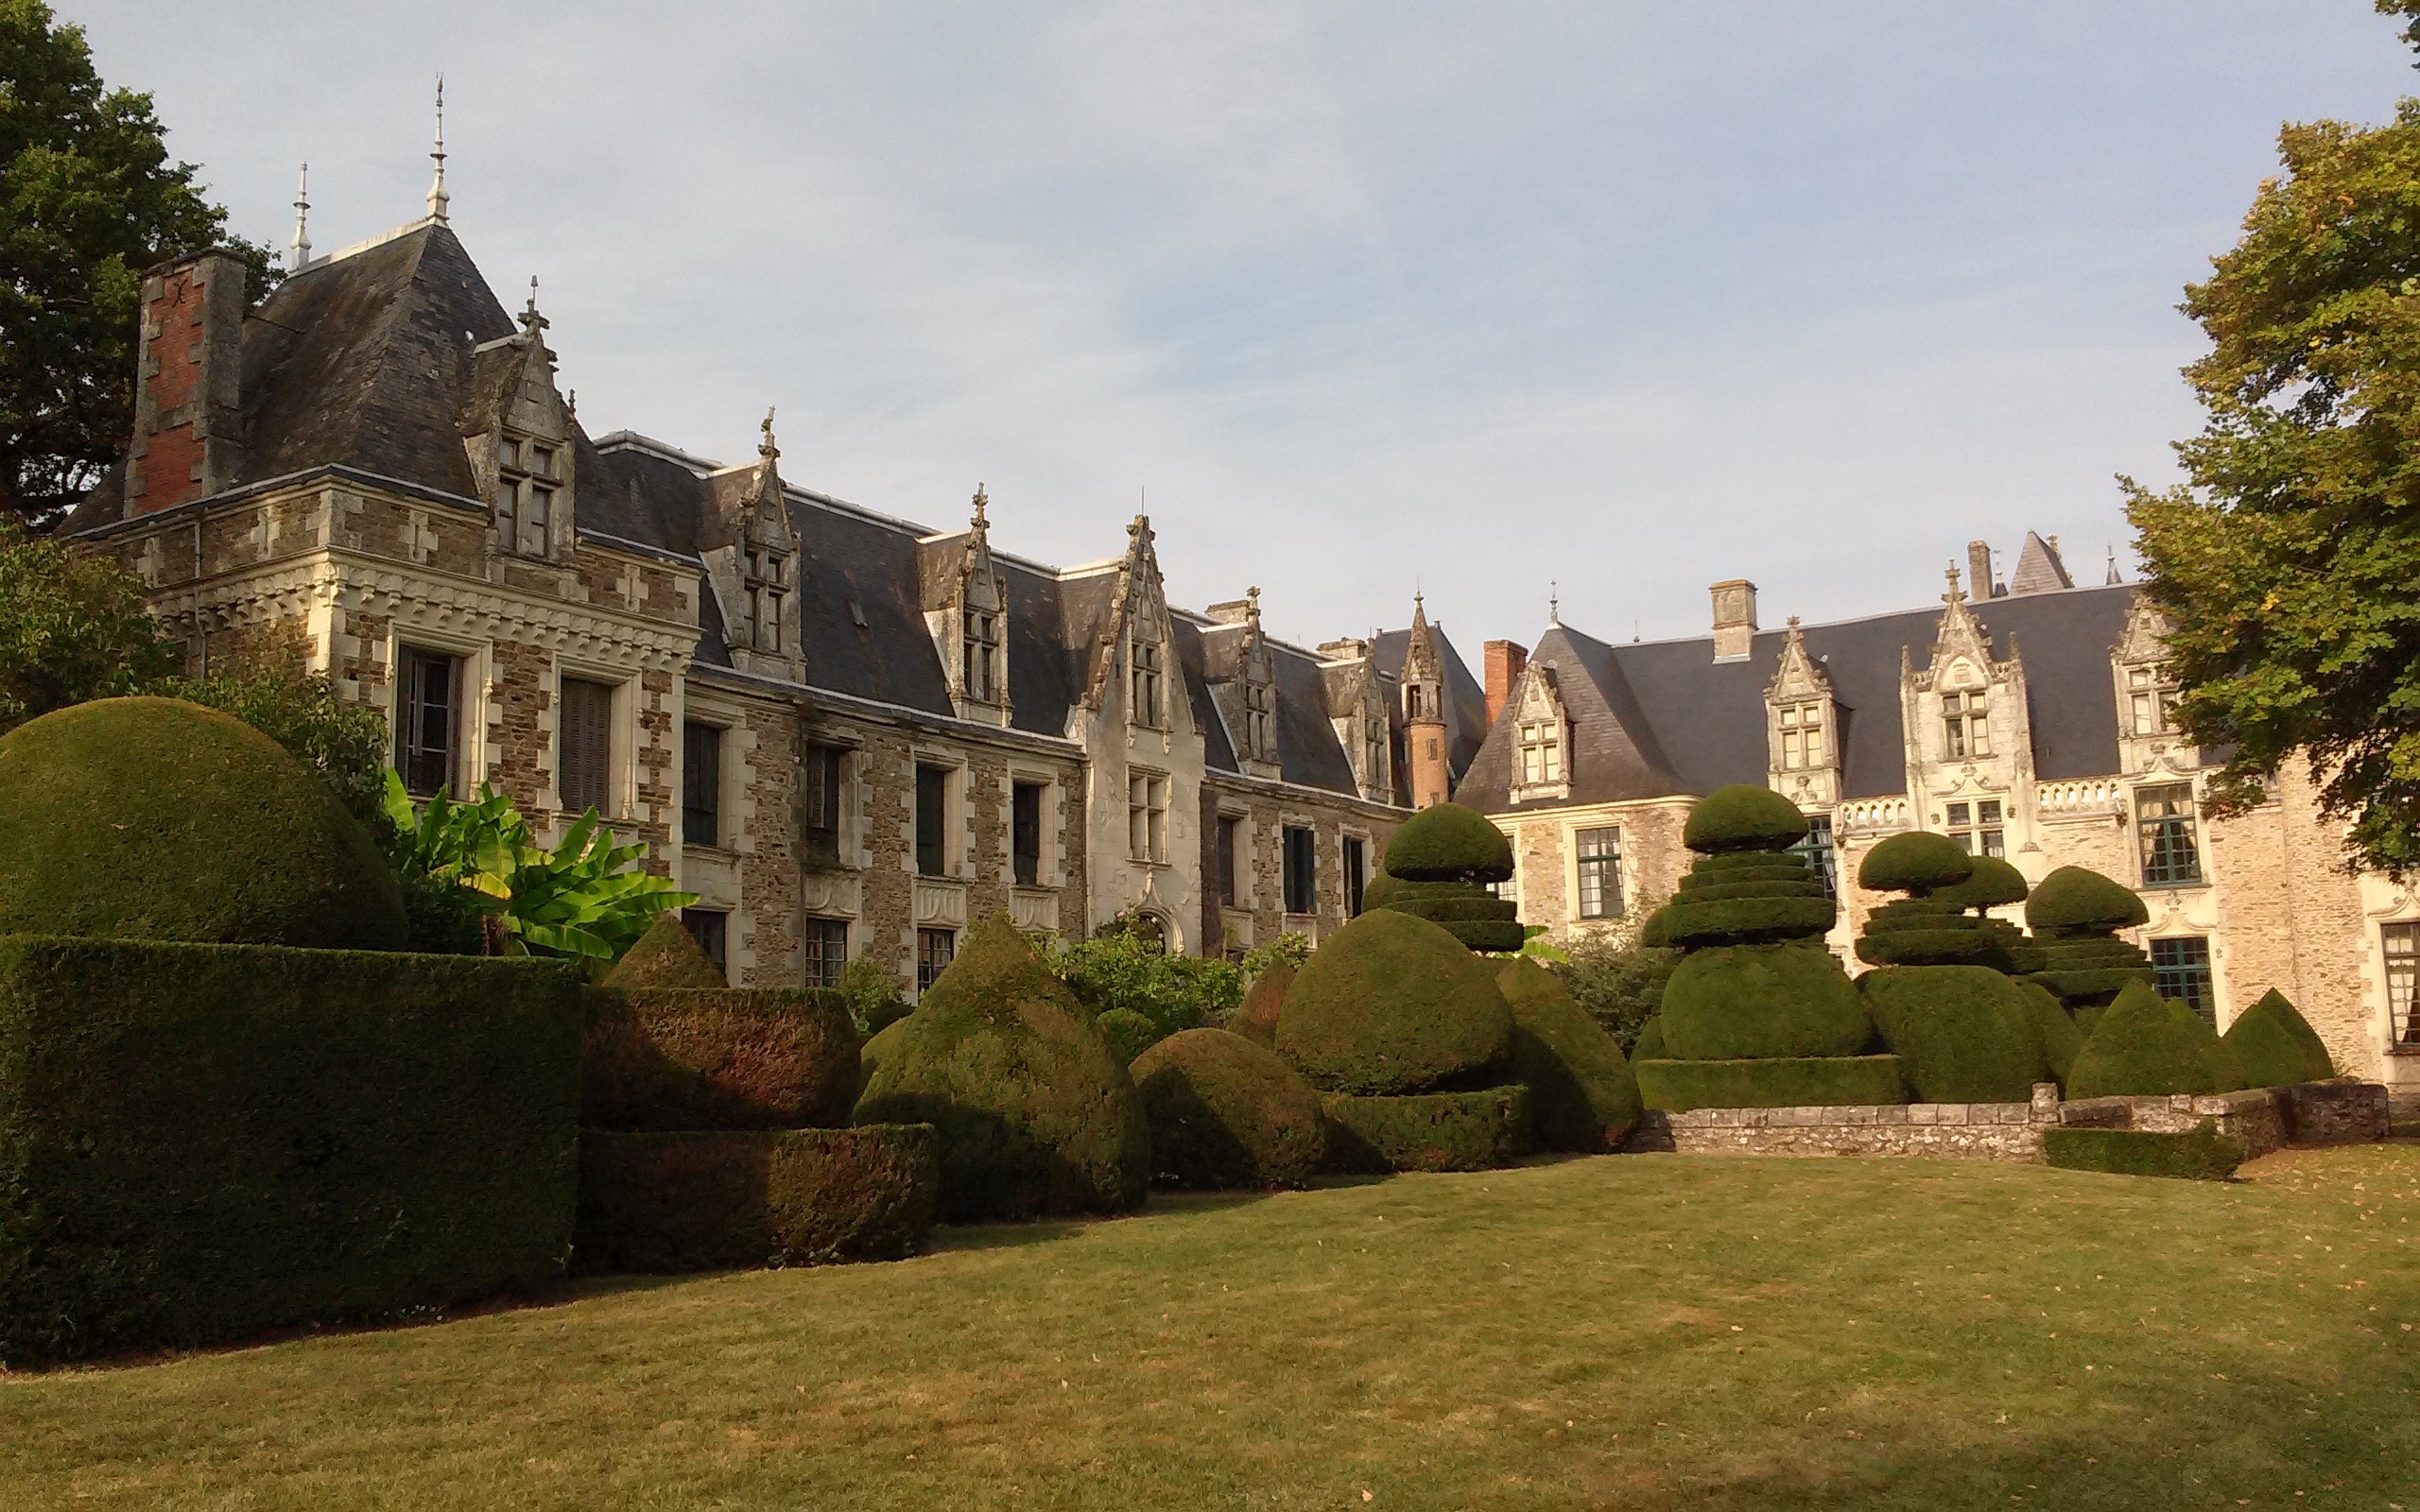
building, chateau, palace, france, castle, fortification, place of worship, monastery, abbey, estate, middle ages, stately home, historic site, chateau du pin